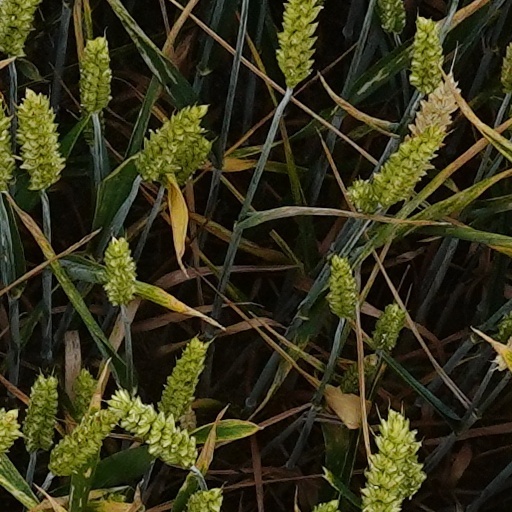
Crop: wheat